Yasser Arafat

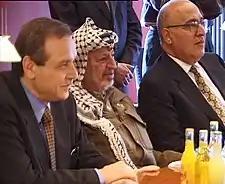
Arafat with PNA cabinet members Yasser Abed Rabbo (left) and Nabil Shaath (right) at a meeting in Copenhagen, 1999

After Israel withdrew from Lebanon, cross-border hostilities between PLO forces and Israel continued, though from August 1981 to May 1982, the PLO adopted an official policy of refraining from responding to provocations. On 6 June 1982, Israel launched an invasion of Lebanon to expel the PLO from southern Lebanon. Beirut was soon besieged and bombarded by the IDF; Arafat declared the city to be the "Hanoi and Stalingrad of the Israeli army." The Civil War's first phase ended and Arafat—who was commanding Fatah forces at Tel al-Zaatar—narrowly escaped with assistance from Saudi and Kuwaiti diplomats. Towards the end of the siege, the US and European governments brokered an agreement guaranteeing safe passage for Arafat and the PLO—guarded by a multinational force of eight hundred US Marines supported by the United States Navy—to exile in Tunis.